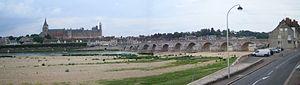
Le vieux pont de Gien ou pont Anne-de-Beaujeu est un pont en maçonnerie franchissant la Loire à Gien dans le département du Loiret et la région Centre-Val de Loire.